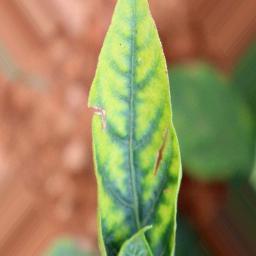
Label: nutritional